John James (footballer, born 1948)

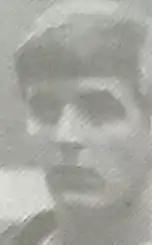
James pictured whilst with Port Vale

John Brian James (24 October 1948 – February 2021) was an English footballer who played as a striker. He played in the English Football League for Port Vale, Chester and Tranmere Rovers, making 381 appearances in the process, and also played in the North American Soccer League for the Chicago Sting. He won promotions out of the Fourth Division with Port Vale, Chester and Tranmere.